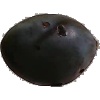
Label: Plum 3